Petrus Wandrey

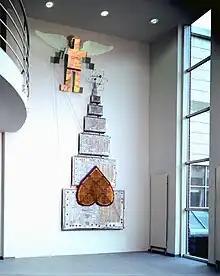
"Balance of Power (1992)"

Wandrey is convinced that the angel phenomenon is one of mankind's first surrealistic inventions found in almost all early cultures. To this day it is cultivated as a symbol of hope and an intermediary to a higher intelligence in the diverse religions that have also been invented by man. Wandrey admires the unsurpassed beauty and noble composure of winged creatures that can be found not only in Renaissance paintings, such as "Annunciation" by Leonardo da Vinci, but also in Ancient Greek and Egyptian angel depictions. Wandrey develops the sculpture "Atomic-Time-Guardian" (1988) as the guardian angel or protector of atomic time. In 1992 he creates his first work on angels, the segmented wall installation "Balance of Power" for the Physikalisch-Technische Bundesanstalt in Braunschweig. It has a corpus of polished stainless steel, wings of polymethyl methacrylate (acrylic glass) and a halo shimmering with the color spectrum in the light-reflecting siliciumlayer of an optical disc. In 1993 an exhibition titled "Angels for Europe" features a series of 25 "winged" works in Braunschweig Cathedral, and in 2000 the exhibition "Angel Age" is held at Hamburg's principal Lutheran St. Catherine's Church. In this context Petrus Wandrey wrote: ""Man's longing for supernatural assistance has remained a part of his Intellect in all ages. In times of insecurity, of worldwide menace, the irrational booms. If our age ensures that one thinks and speaks about angels, man will recognize, comprehend and perhaps even follow a peaceful course in his evolution.""